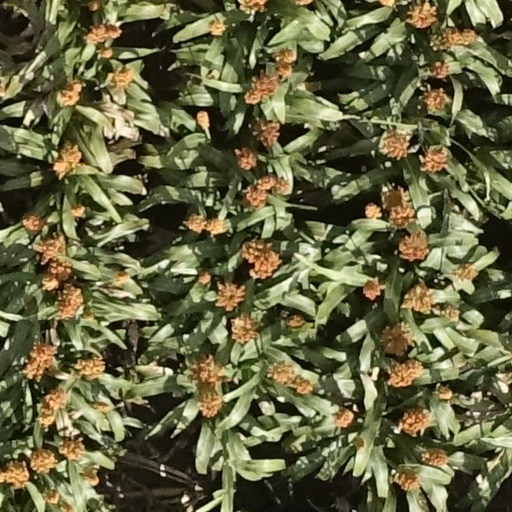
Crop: sorghum